Alignment (Israel)

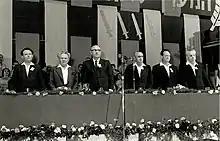
Alignment politicians at a 1965 conference. From left to right: Aharon Becker, Yisrael Galili, Levi Eshkol, Reuven Barkat, Yigal Allon and Mordechai Ish-Shalom

The first incarnation of the Alignment, fully named the HaMa'arakh LeAhdut Poalei Eretz Yisrael (lit. "Alignment for the Unity of the Workers of the Land of Israel"), was an alliance of Mapai and Ahdut HaAvoda formed to contest the 1965 Knesset election. Its formation was in response to the merger of the two major right-wing parties in Israel, Herut and the Liberal Party, to form Gahal, and to try to preserve the left's hegemony in Israeli politics.